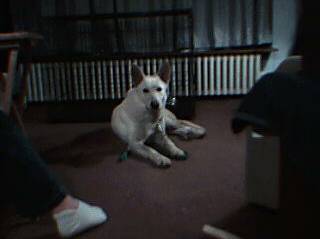
Label: dog